Bird Millman

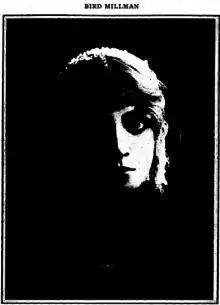
Bird Millman, 1913.

Born Jennadean Engleman in Cañon City, Colorado, young Bird traveled in mud shows (small circuses) with her parents, Dyke F. Engleman and Genevieve Patton Engleman. In 1904, the Millman Trio entered big-time vaudeville, playing such destinations as Keith's Union Square and Hammerstein's Paradise Roof Garden. At one point Bird was dubbed, perhaps ironically, "the Eva Tanguay of the Wire."